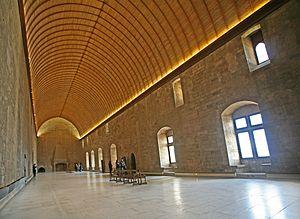
le Grand Tinel, Palais des Papes, Avignon, Vaucluse, France.
Le Palais des papes d'Avignon est la plus grande des constructions gothiques du Moyen Âge.